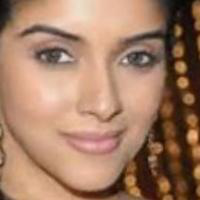
Age group: age 21-30